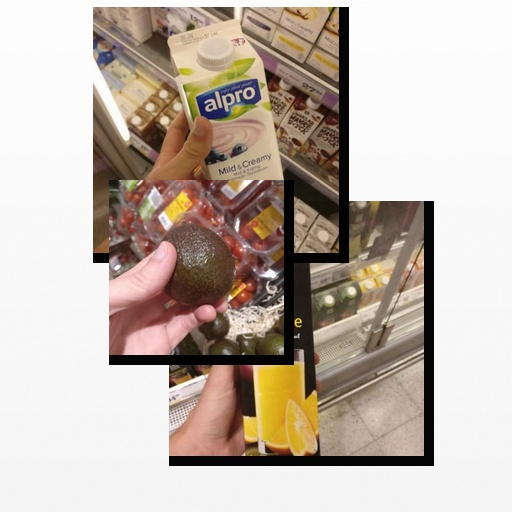
Food items: avocado, blueberry_soy_yogurt, orange_juice